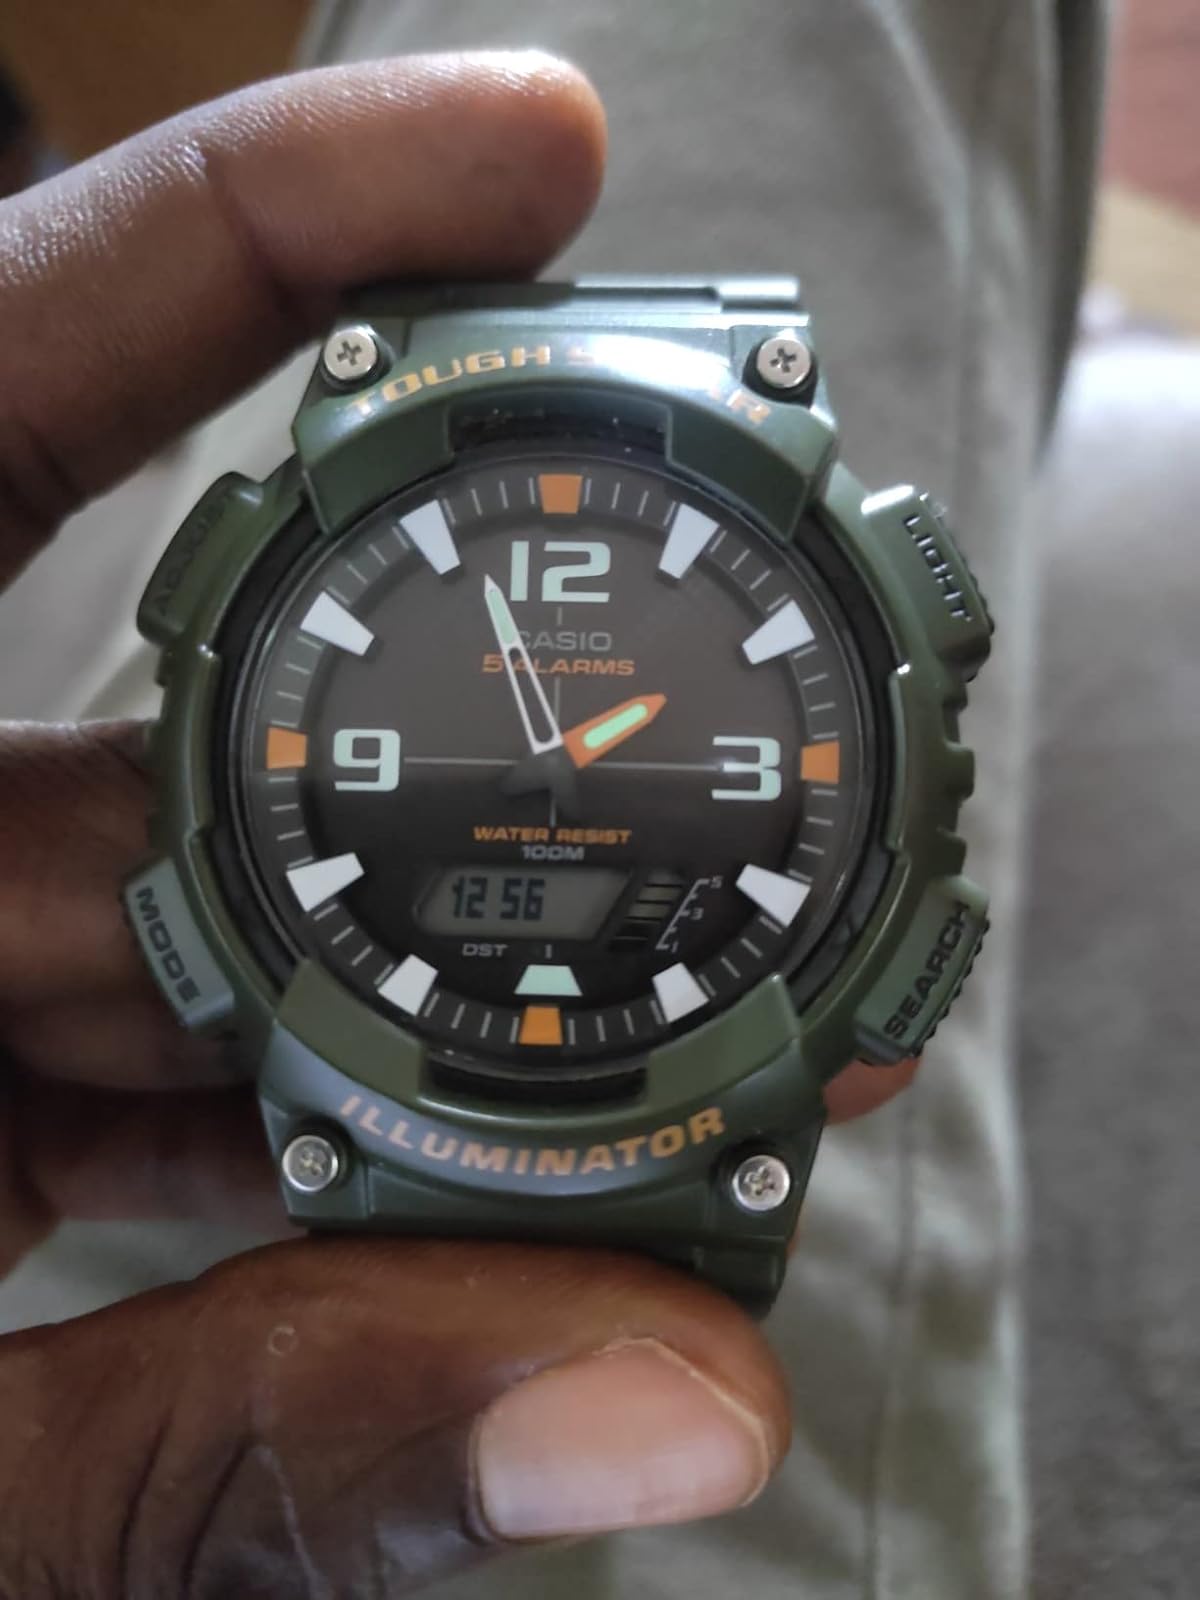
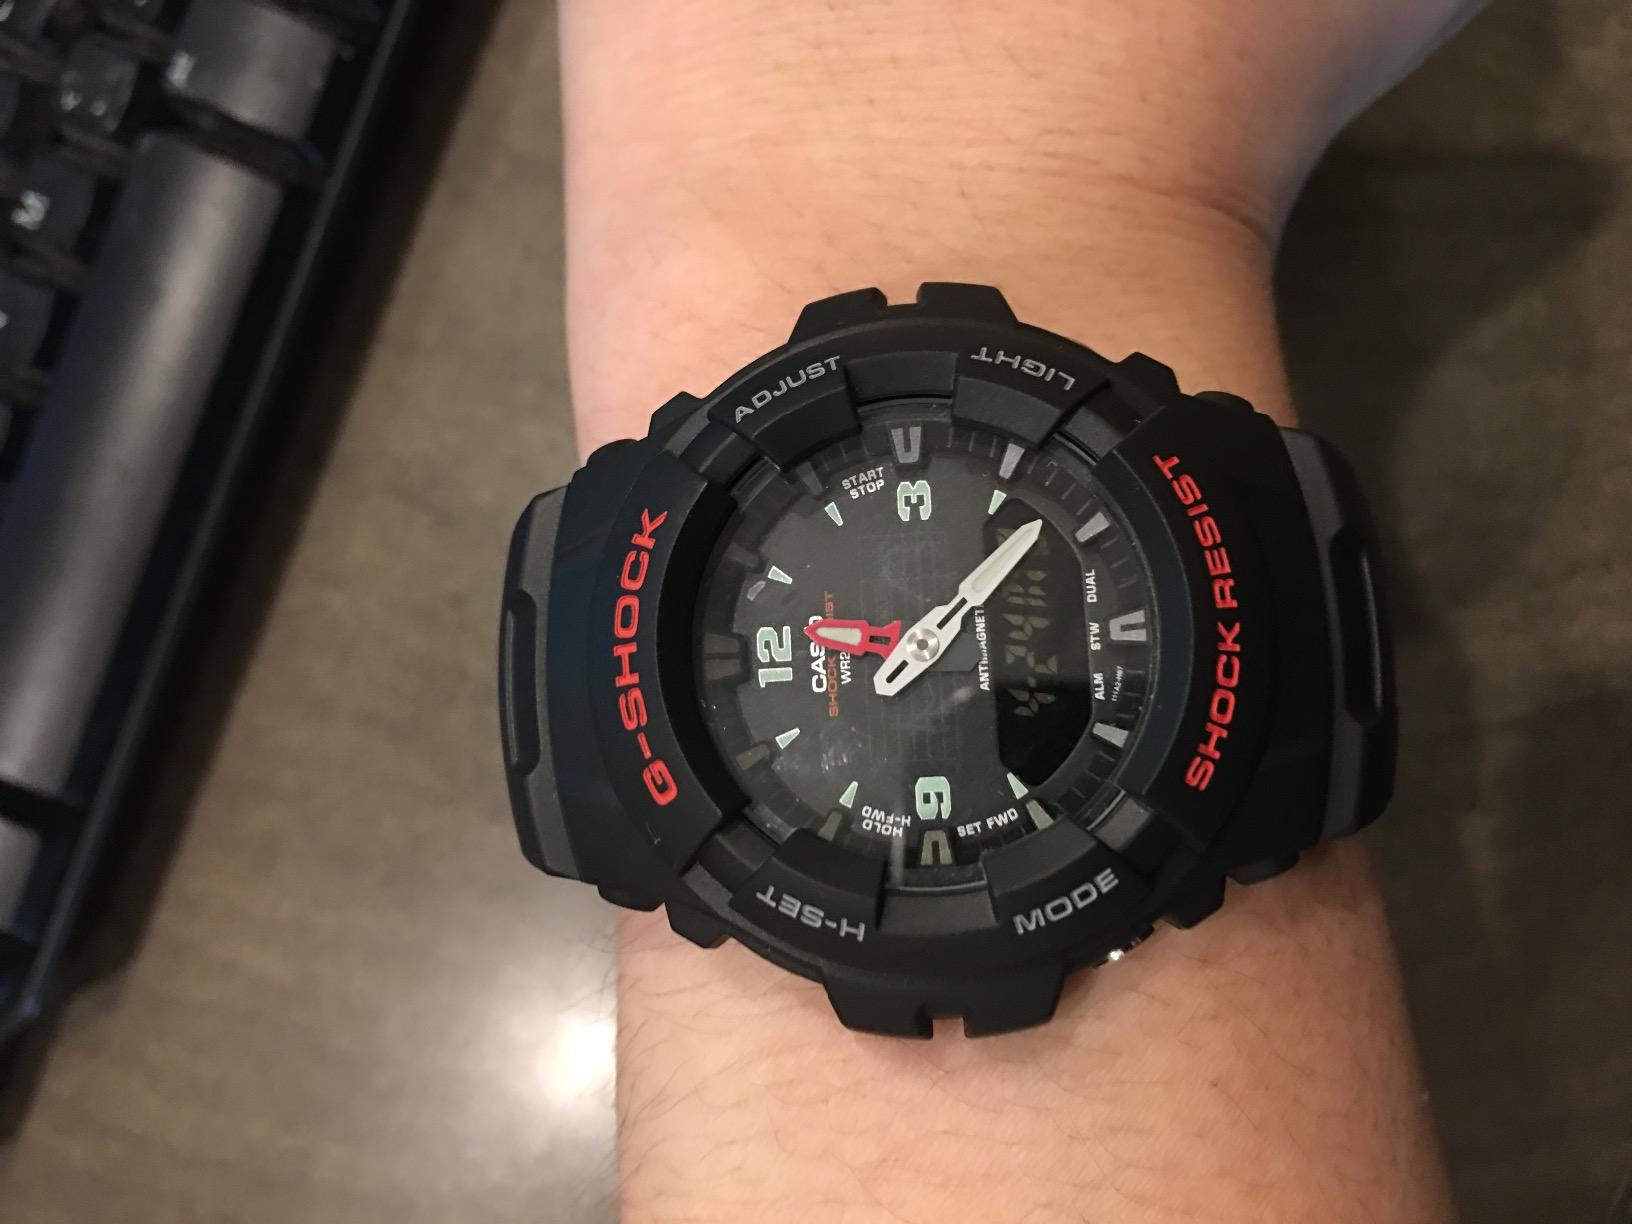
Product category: accessories_watch
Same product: no